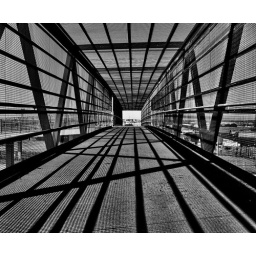
This is the briidge over the nNaas road at the red cow luas stop, i like the way the sun broke thought the bridge